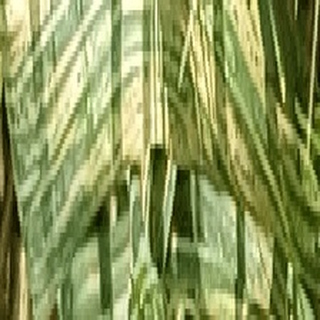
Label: wheat_yellow_rust